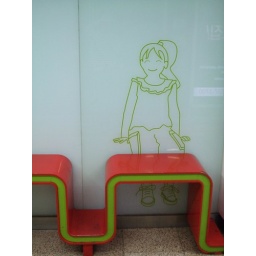
talk about cute creative public seat in the train station